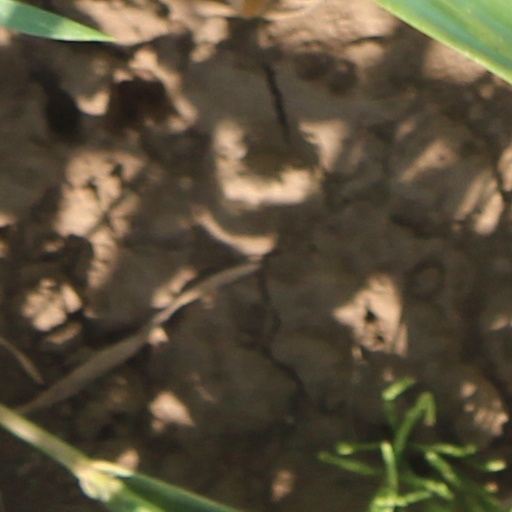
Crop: wheat